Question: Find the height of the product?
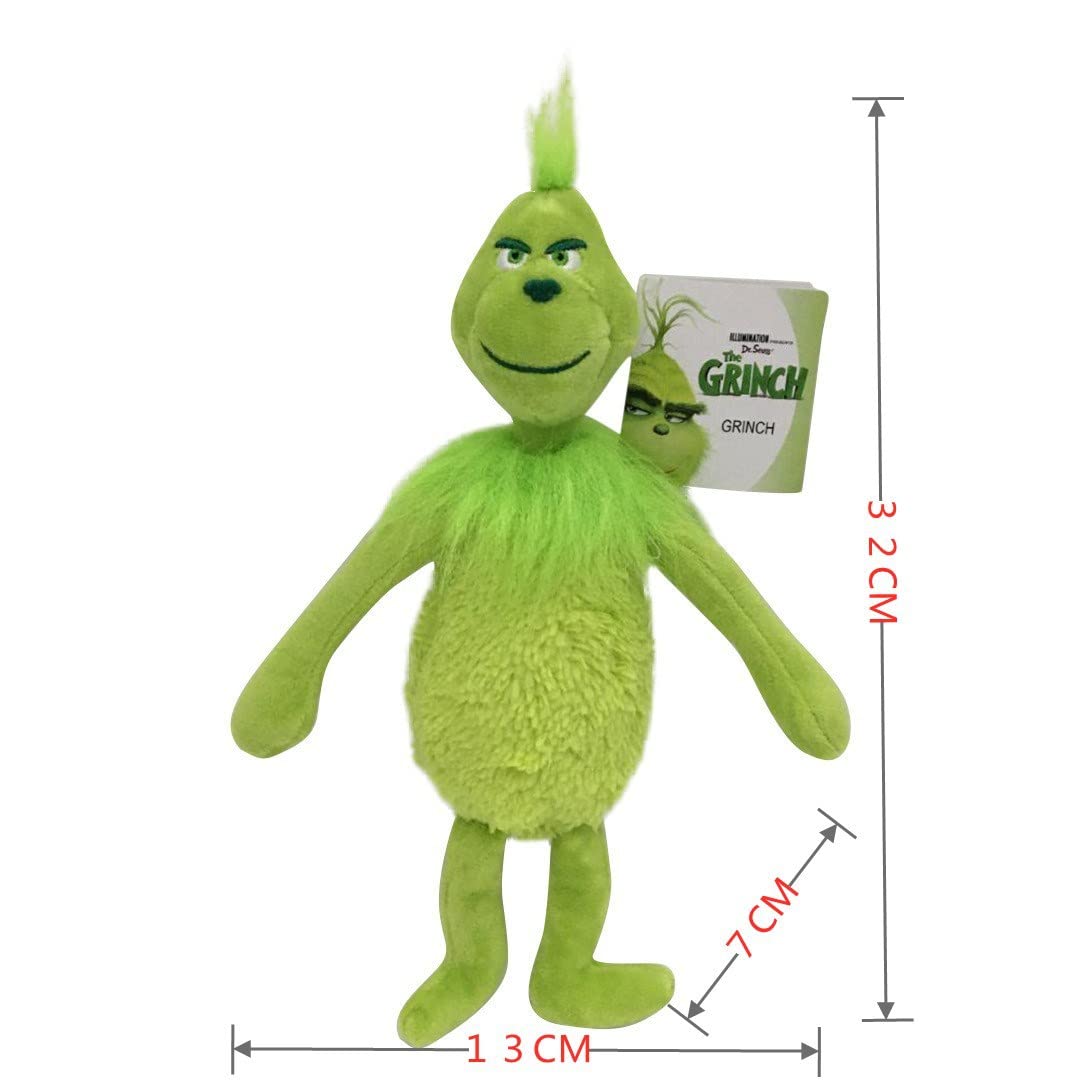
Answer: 3.0 centimetre